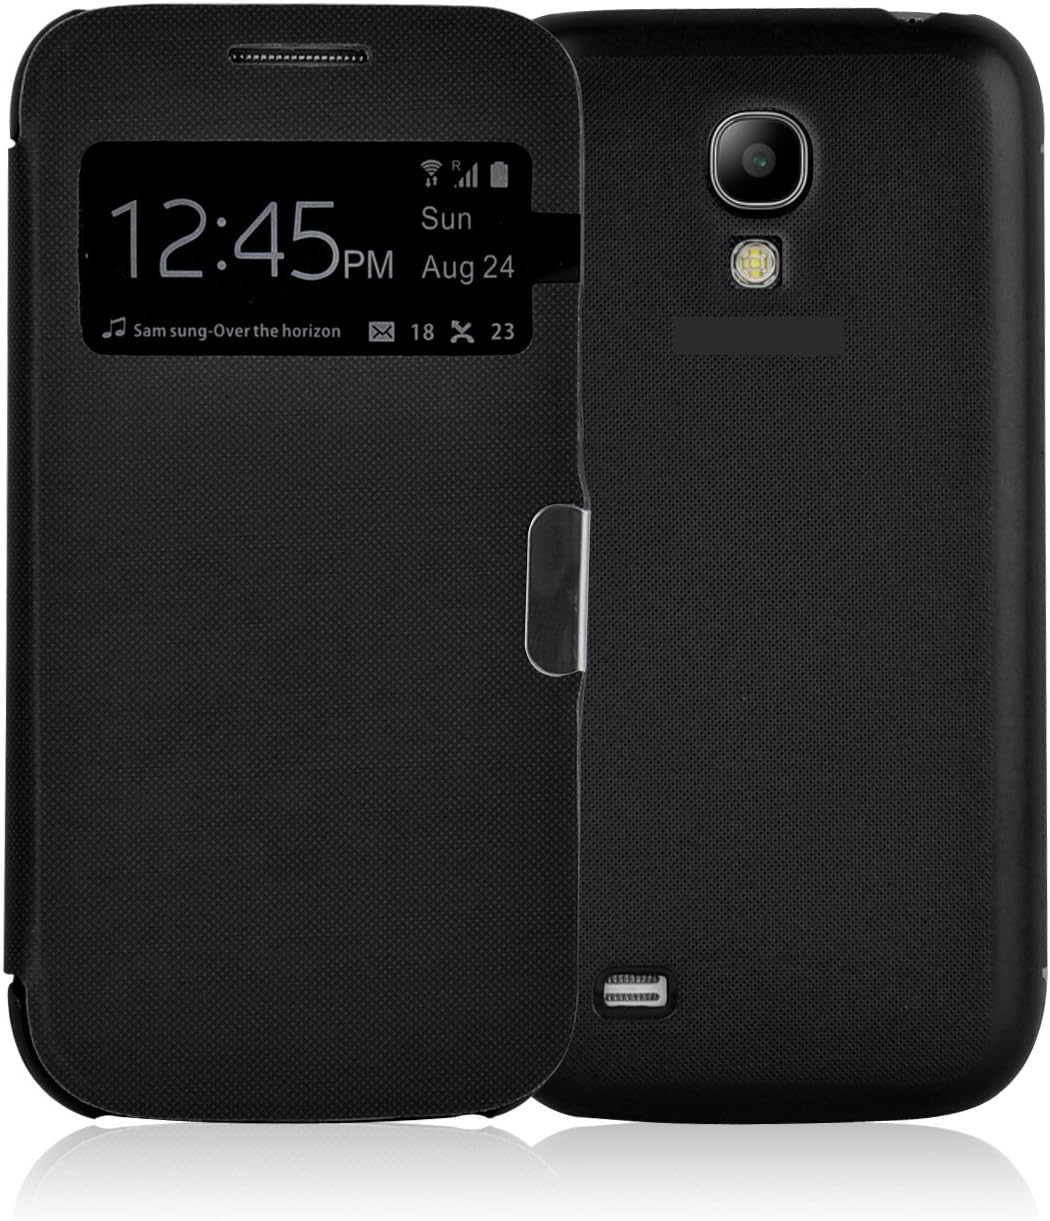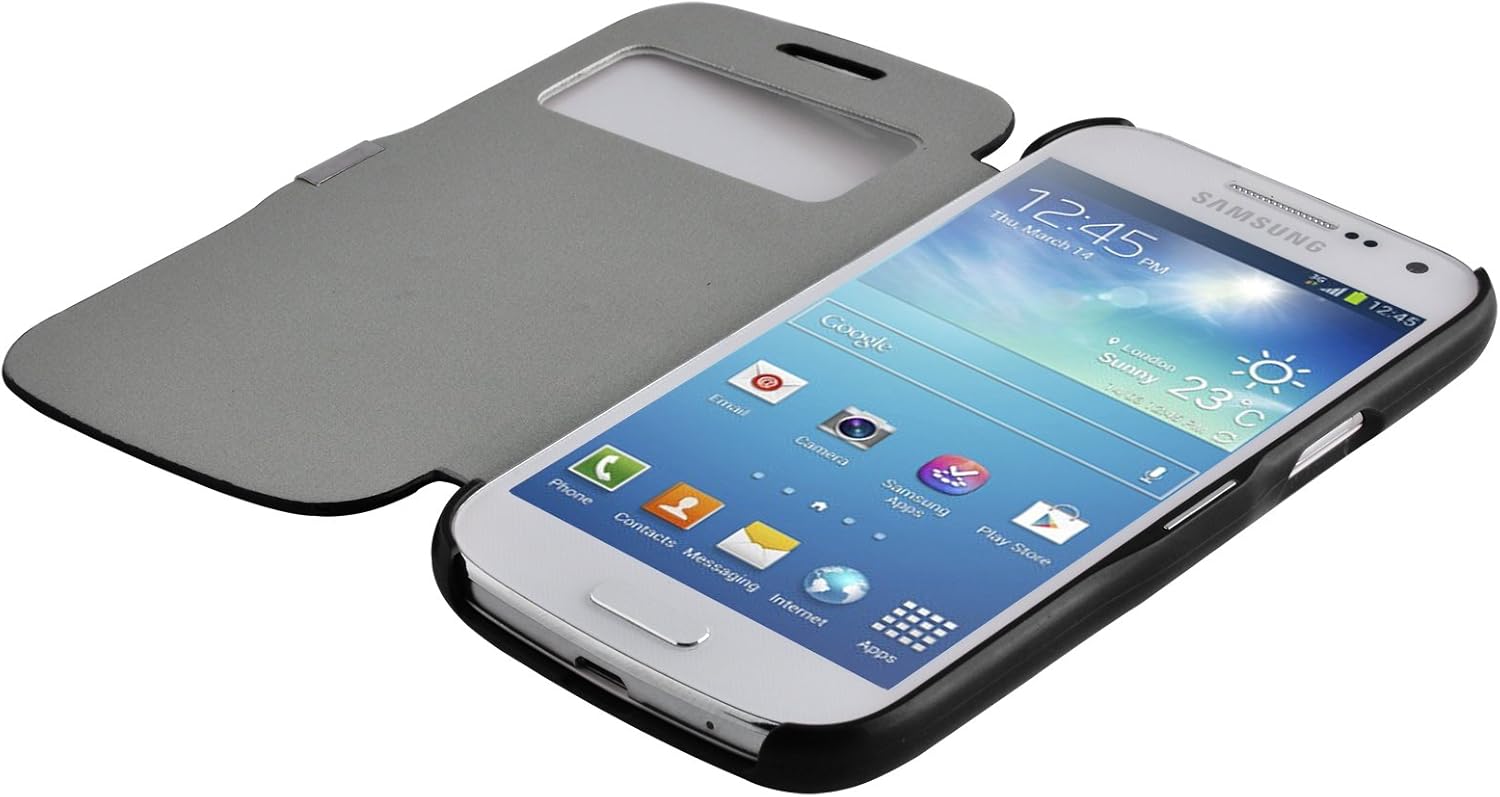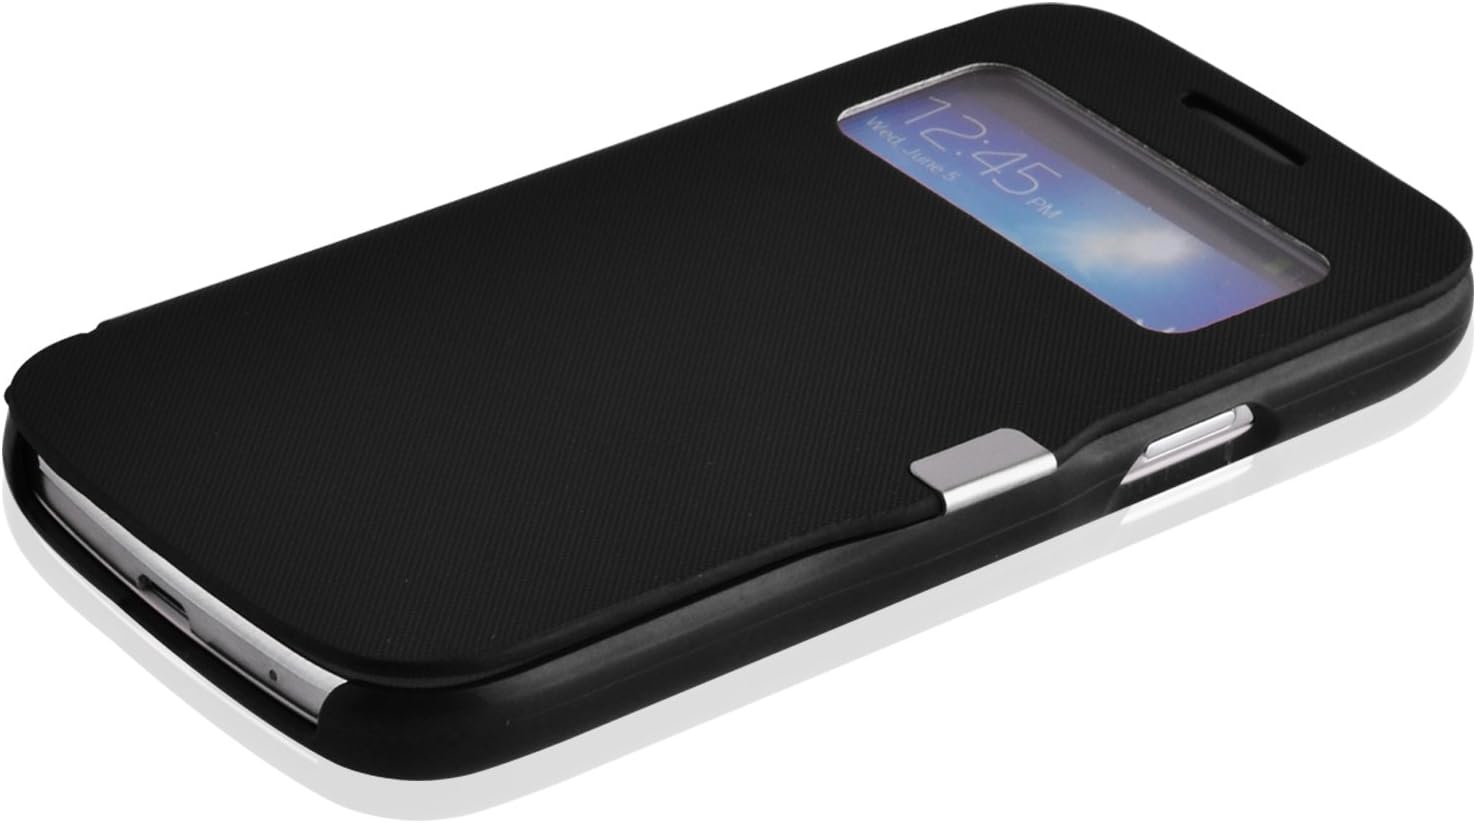
Galaxy S4 Case - Black Smart View Flip Cover for Samsung Galaxy S4, Screen Protector Included
Category: Cell Phones & Accessories
This exclusive to JAMMYLIZARD case is fully tested and compatible with the Samsung Galaxy S4 and comes with the full JAMMYLIZARD warranty. The case is comprised of a durable polyurethane bringing style and individuality whilst offering supreme practicality as well as comprehensive protection for your phone's screen and body. This case has a unique soft microfiber interior designed to prevent your phone from getting small 'spider web' scratches, even if dust is trapped. Thanks to the S-View function you can always check the time, missed calls, messages, and weather. The S-View function also allows you to take pictures, accept and reject calls, and check messages without opening the front cover. Screen protector and JAMMYLIZARD polishing cloth included.
Features: Designed especially for Samsung Galaxy S4 (GT-I9500, LTE GT-I9505 + Black Edition, GT-I9505G Google Play, LTE+ GT-I9506, GT-I9515 Value Edition, SGH-I337, SGH-M919, SCH-I545, SCH-R970, SCH-R970X) | Made of durable polyurethane with microfibre interior, offering comprehensive body and screen protection to your phone; magnetic closure keeps the case closed and guarantees secure protection | Fully compatible with the S-View function - your phone's screen will switch on/off when you open and close the front cover | The S-View function allows for so much! Time, missed calls and messages can be checked in an instant. You can also accept / reject calls without opening the case | JAMMYLIZARD cleaning cloth and a screen protector included